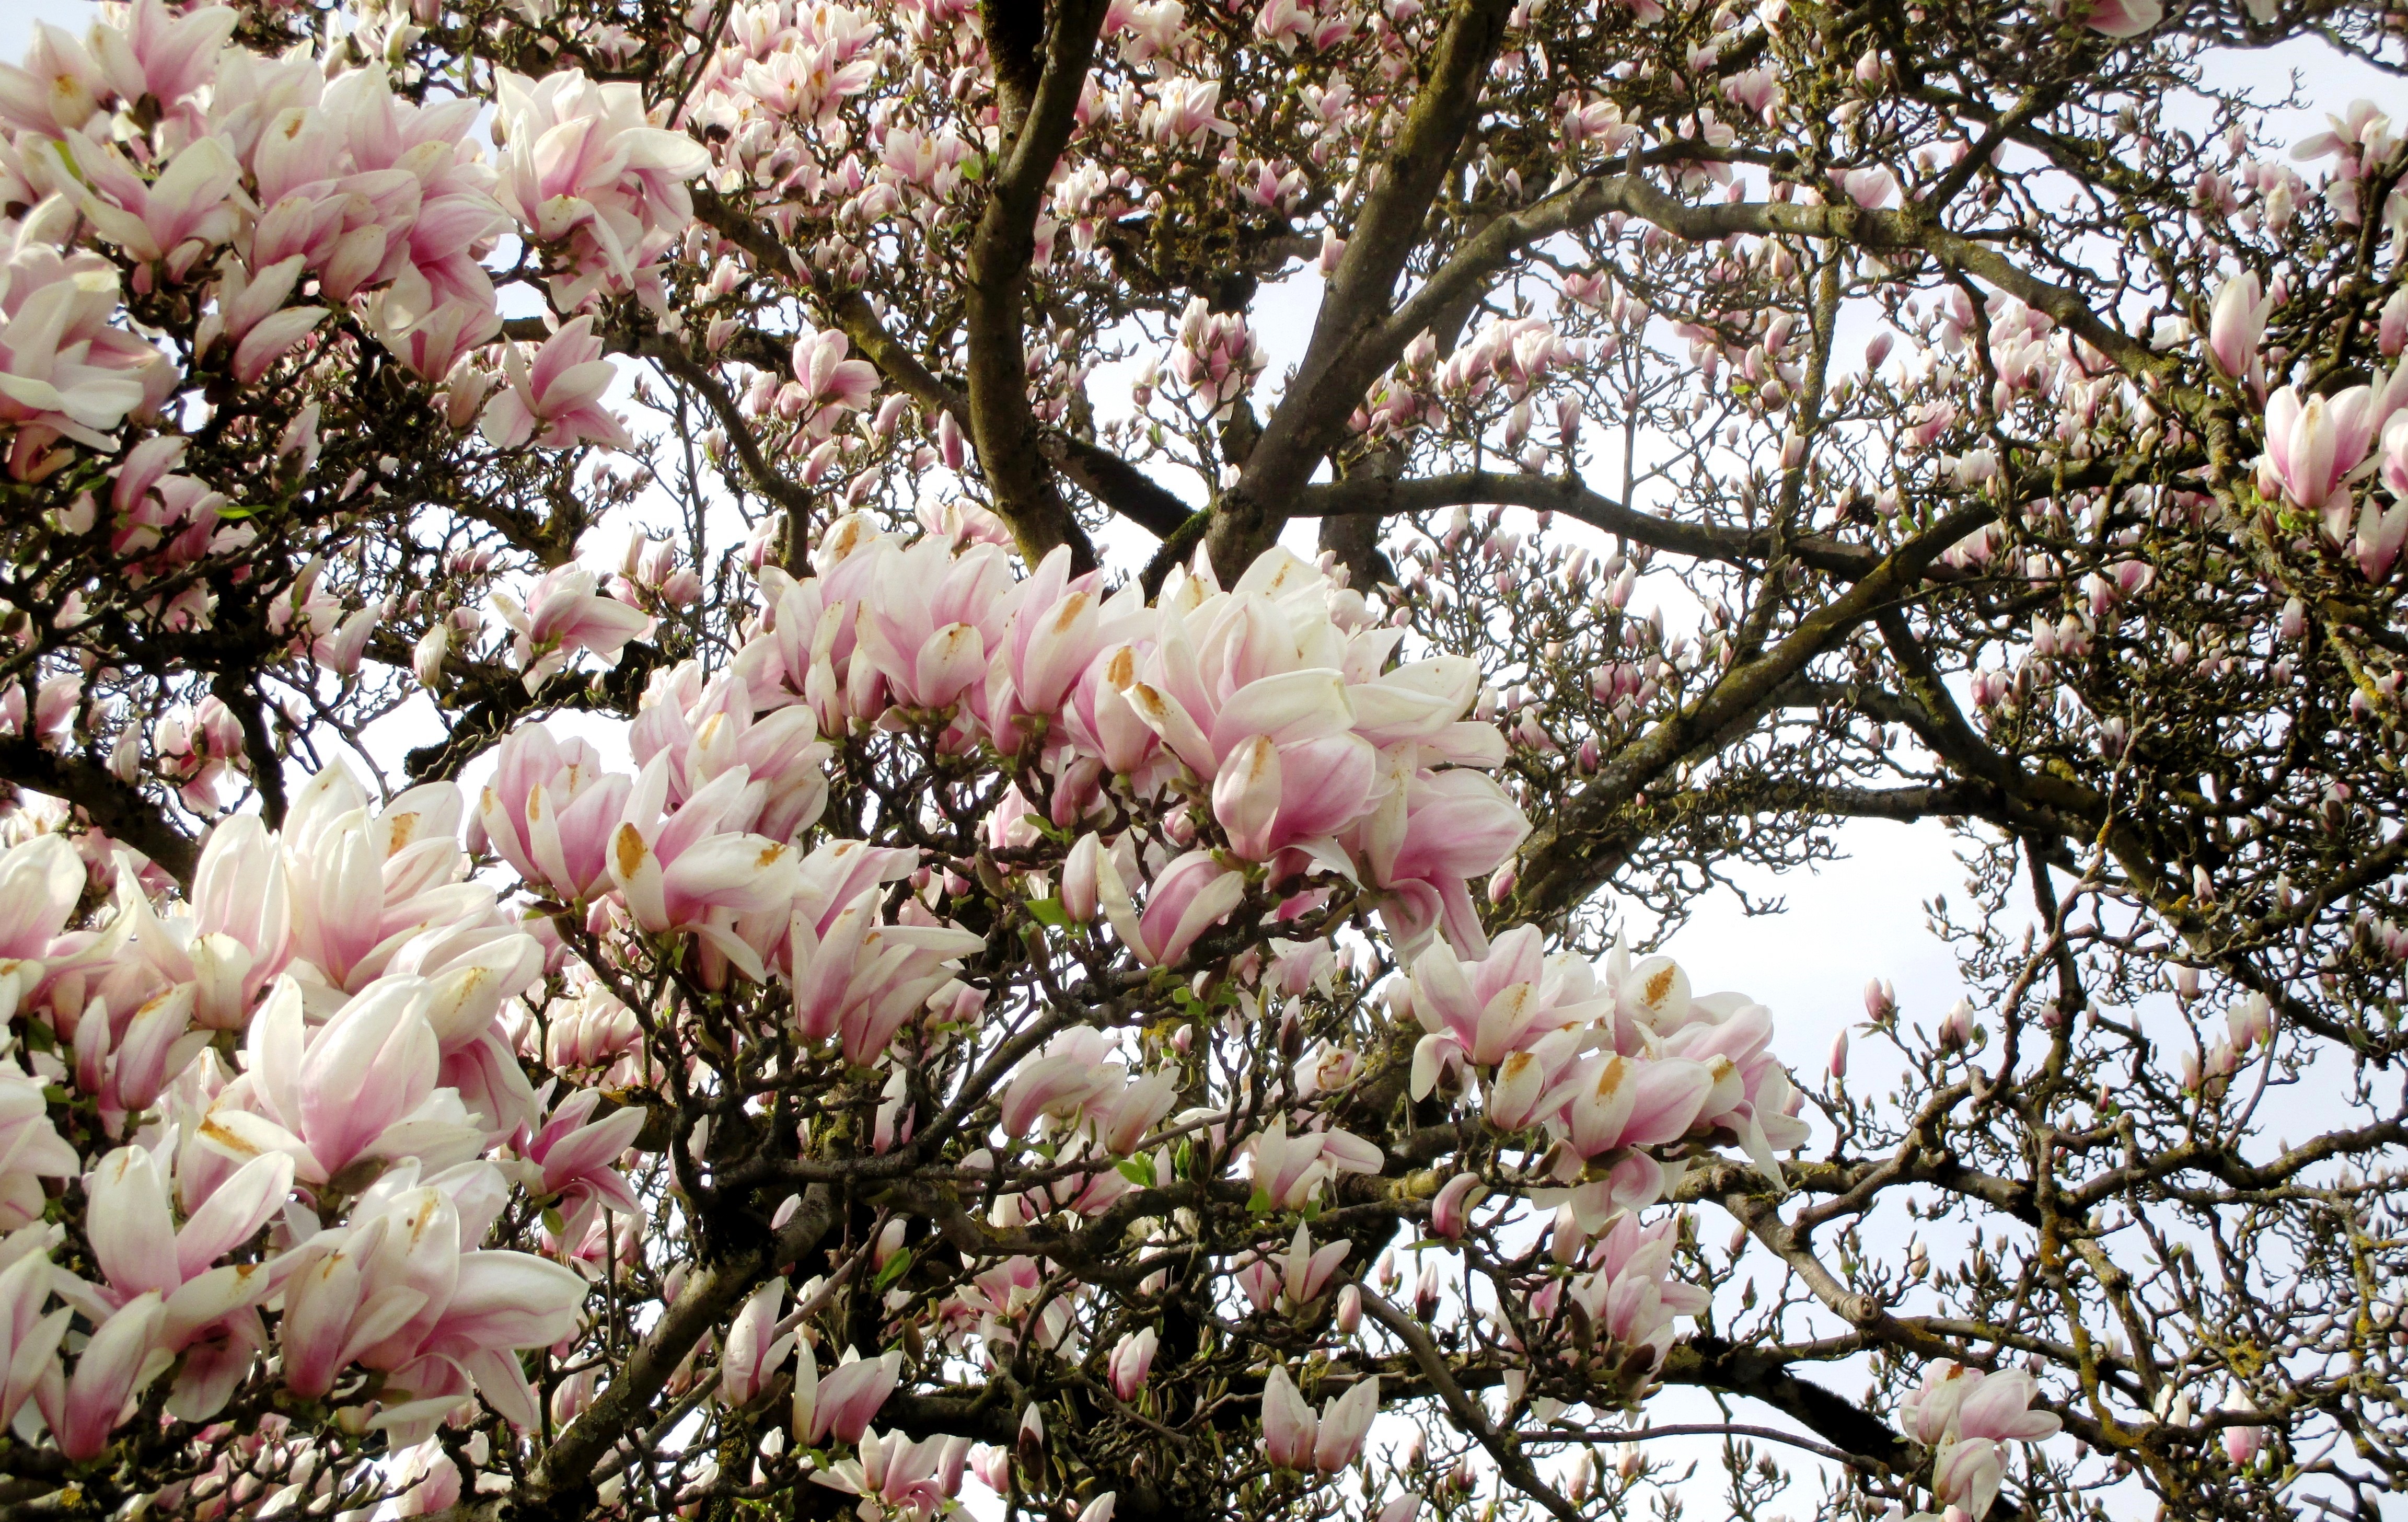
tree, branch, blossom, plant, flower, spring, botany, flora, flowers, trees, shrub, switzerland, beautiful, magnolia, lake constance, magnolia tree, flowering plant, thurgau, magnolia flowers, woody plant, land plant, magnolia family, mammern